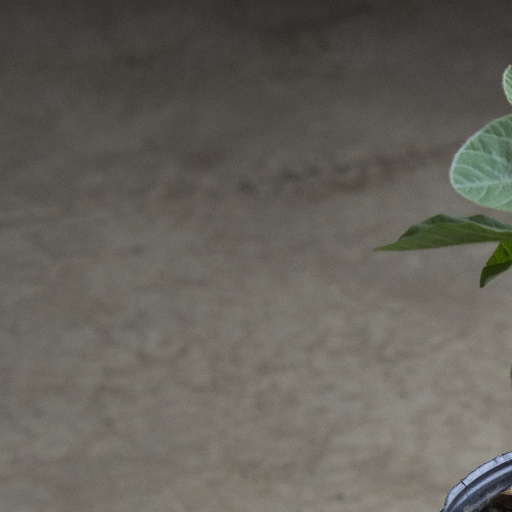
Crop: soybean